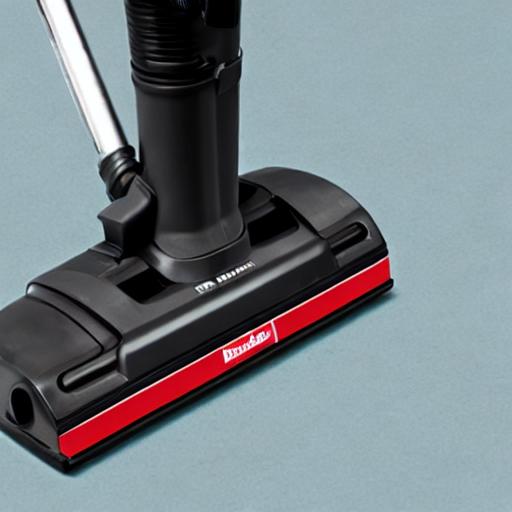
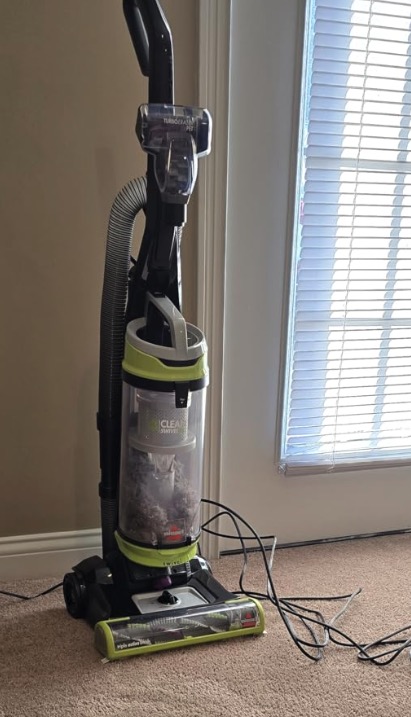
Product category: items_vacuum
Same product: no